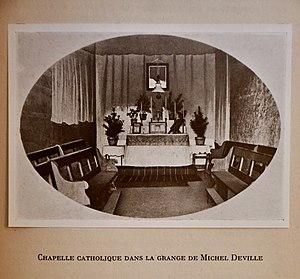
Photographie de l'intérieur de la grange Deville transformée en chapelle catholique lors du Kulturkampf.
L'église Sainte-Pétronille est une église de culte catholique romain, dédiée à sainte Pétronille, située dans la commune de Pregny-Chambésy, dans le République et Canton de Genève, en Suisse.